Kandahar Province

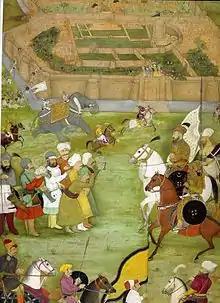
A miniature from Padshahnama depicting the surrender of the Shia Safavid at what is now Old Kandahar in 1638 to the Mughal army of Shah Jahan commanded by Kilij Khan

The Arabs advanced through Sistan and conquered Sindh early in the eighth century. Elsewhere however their incursions were no more than temporary, and it was not until the rise of the Saffarid dynasty in the ninth century that the frontiers of Islam effectively reached Ghazni and Kabul. Even then a Hindu dynasty the Hindushahis, held Gandhara and eastern borders.